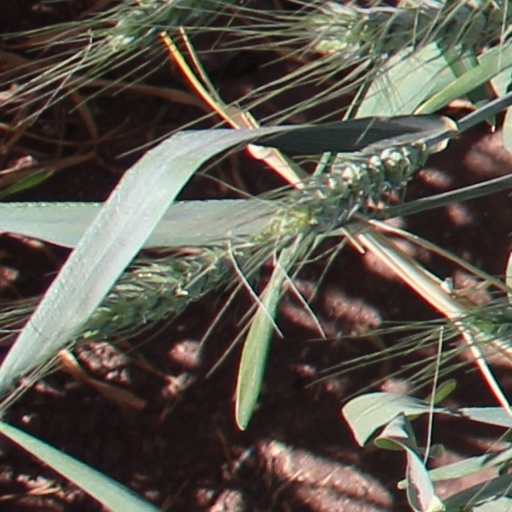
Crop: wheat